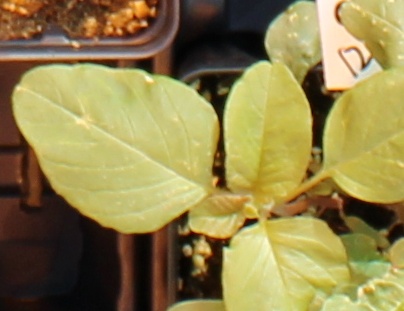
Label: Redroot Pigweed